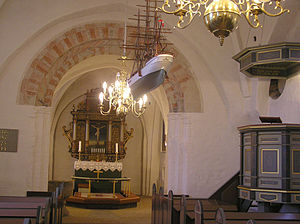
Uggeløse Kirke / Kirkeskibet
Skoleskibet ’Danmark’ i kirkerummet i Uggeløse Kirke. Skibet er renoveret 1995 af maler Ove Andersen, Slagelse
Uggeløse Kirke er opført omkring 1150 på et af de højeste punkter på Sjælland. Kirkeskibet er af rå og kløvede kampesten med hjørnekvadre af frådsten.